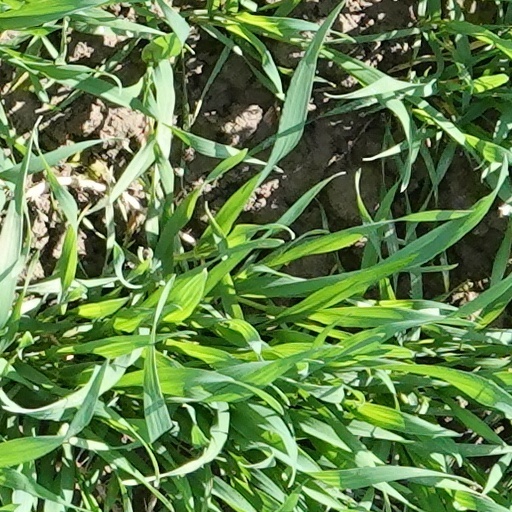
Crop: wheat